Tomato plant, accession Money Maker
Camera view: tilt-top (135 deg); turntable rotation: 120 degrees
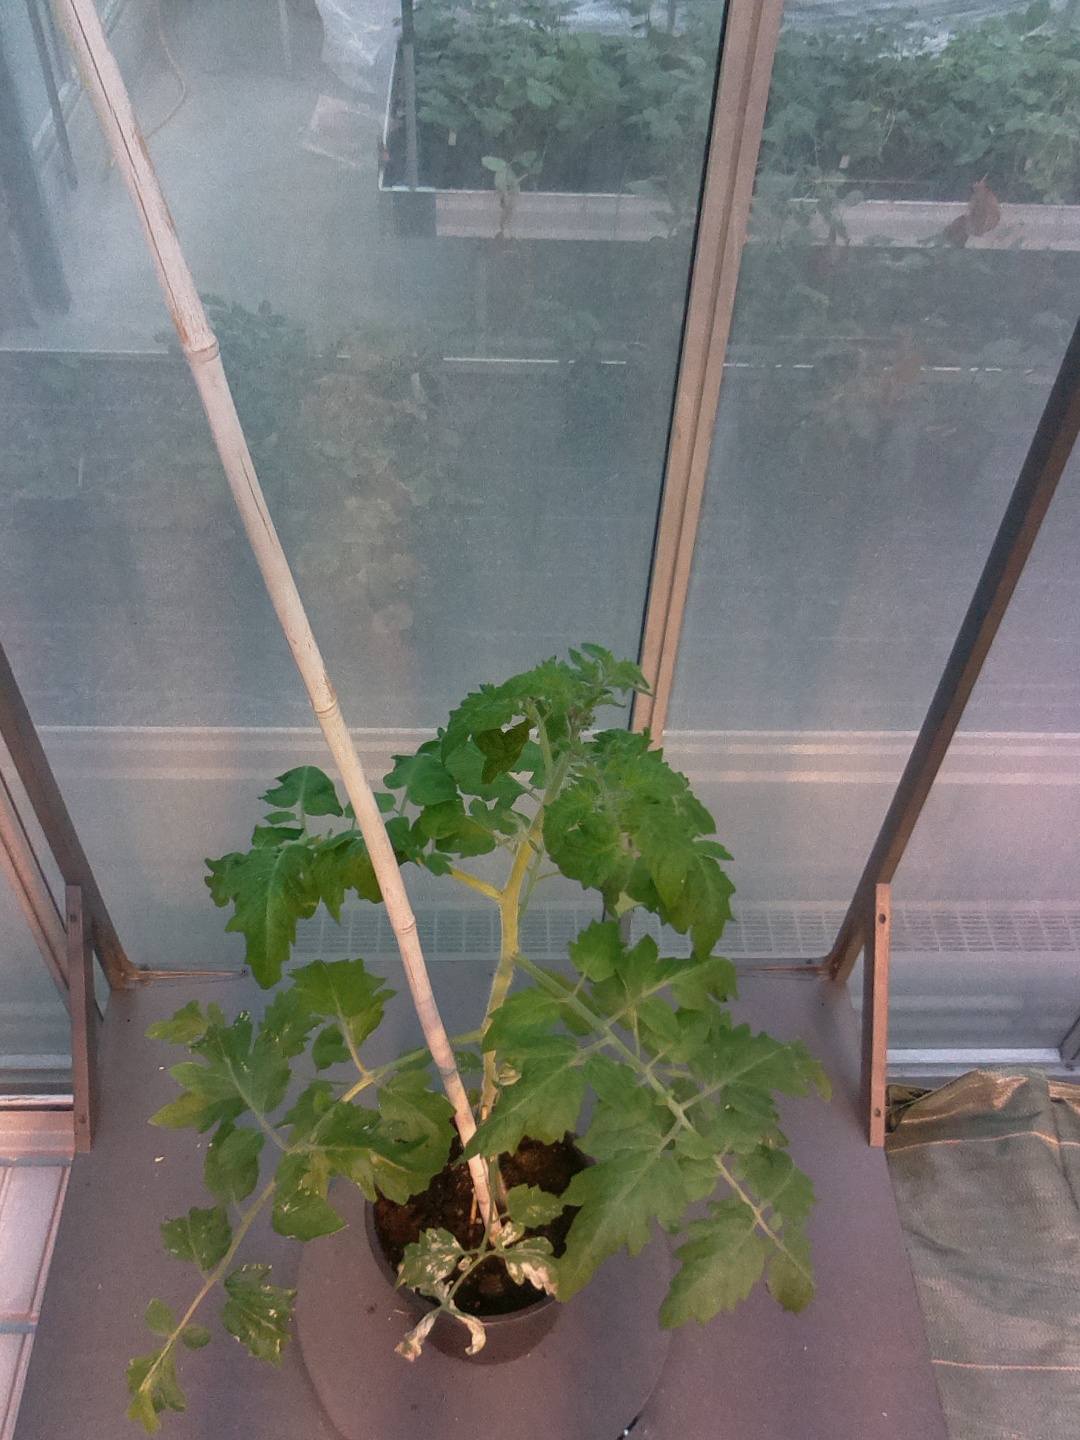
BBCH growth stage 53: 3 inflorescences visible